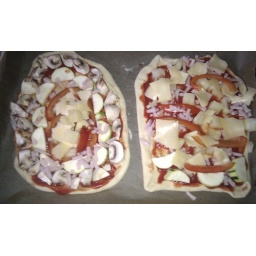
Lekker pizza gemaakt met mijn neefjes. Nog even in de oven en dan lekker smullen :)